Democracy and National Unity Day

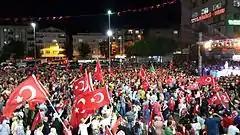
"Democracy Watch" in İstanbul, 2016

Democracy and National Unity Day of Türkiye is one of the public holidays in Turkey, commemorating the national unity against the coup d'état attempt for democracy in 2016. President Recep Tayyip Erdoğan said in 27th Muhtars Meeting that, he and National Security Council recommended commemoration of veterans and martyrs of 15 July as "Democracy and Celebration of Freedom Day". Prime Minister Binali Yıldırım announced on 11 October 2016 that a new law has been prepared and opened for signatures. After formal procedures, 15 July became a national holiday as "Democracy and National Unity Day".